Brehon B. Somervell

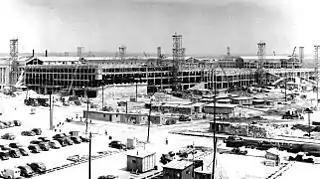
Northwest exposure of the Pentagon's construction underway, 1 July 1942

The best known of these projects was the Pentagon, an enormous office complex to house the War Department's 40,000-person staff together in one building. On the afternoon of Thursday, 17 July 1941, Somervell summoned George Bergstrom and Major Hugh Casey. Bergstrom was a former president of the American Institute of Architects; Casey a Corps of Engineers officer seconded to the Construction Division. The two had previously worked together closely on the design of cantonments. Somervell gave them until 9 a.m. on Monday morning to design the building, which he envisaged as a modern, four-story structure with no elevators on the site of the old Washington Hoover Airport. Over that "very busy weekend", Casey, Bergstrom and their staff roughed out the design for a four-story, five-sided structure with a floor area of —twice that of the Empire State Building. The estimated cost was $35 million. President Roosevelt subsequently moved the site of the building, over Somervell's objections, in order to prevent it being constructed in front of Arlington National Cemetery.